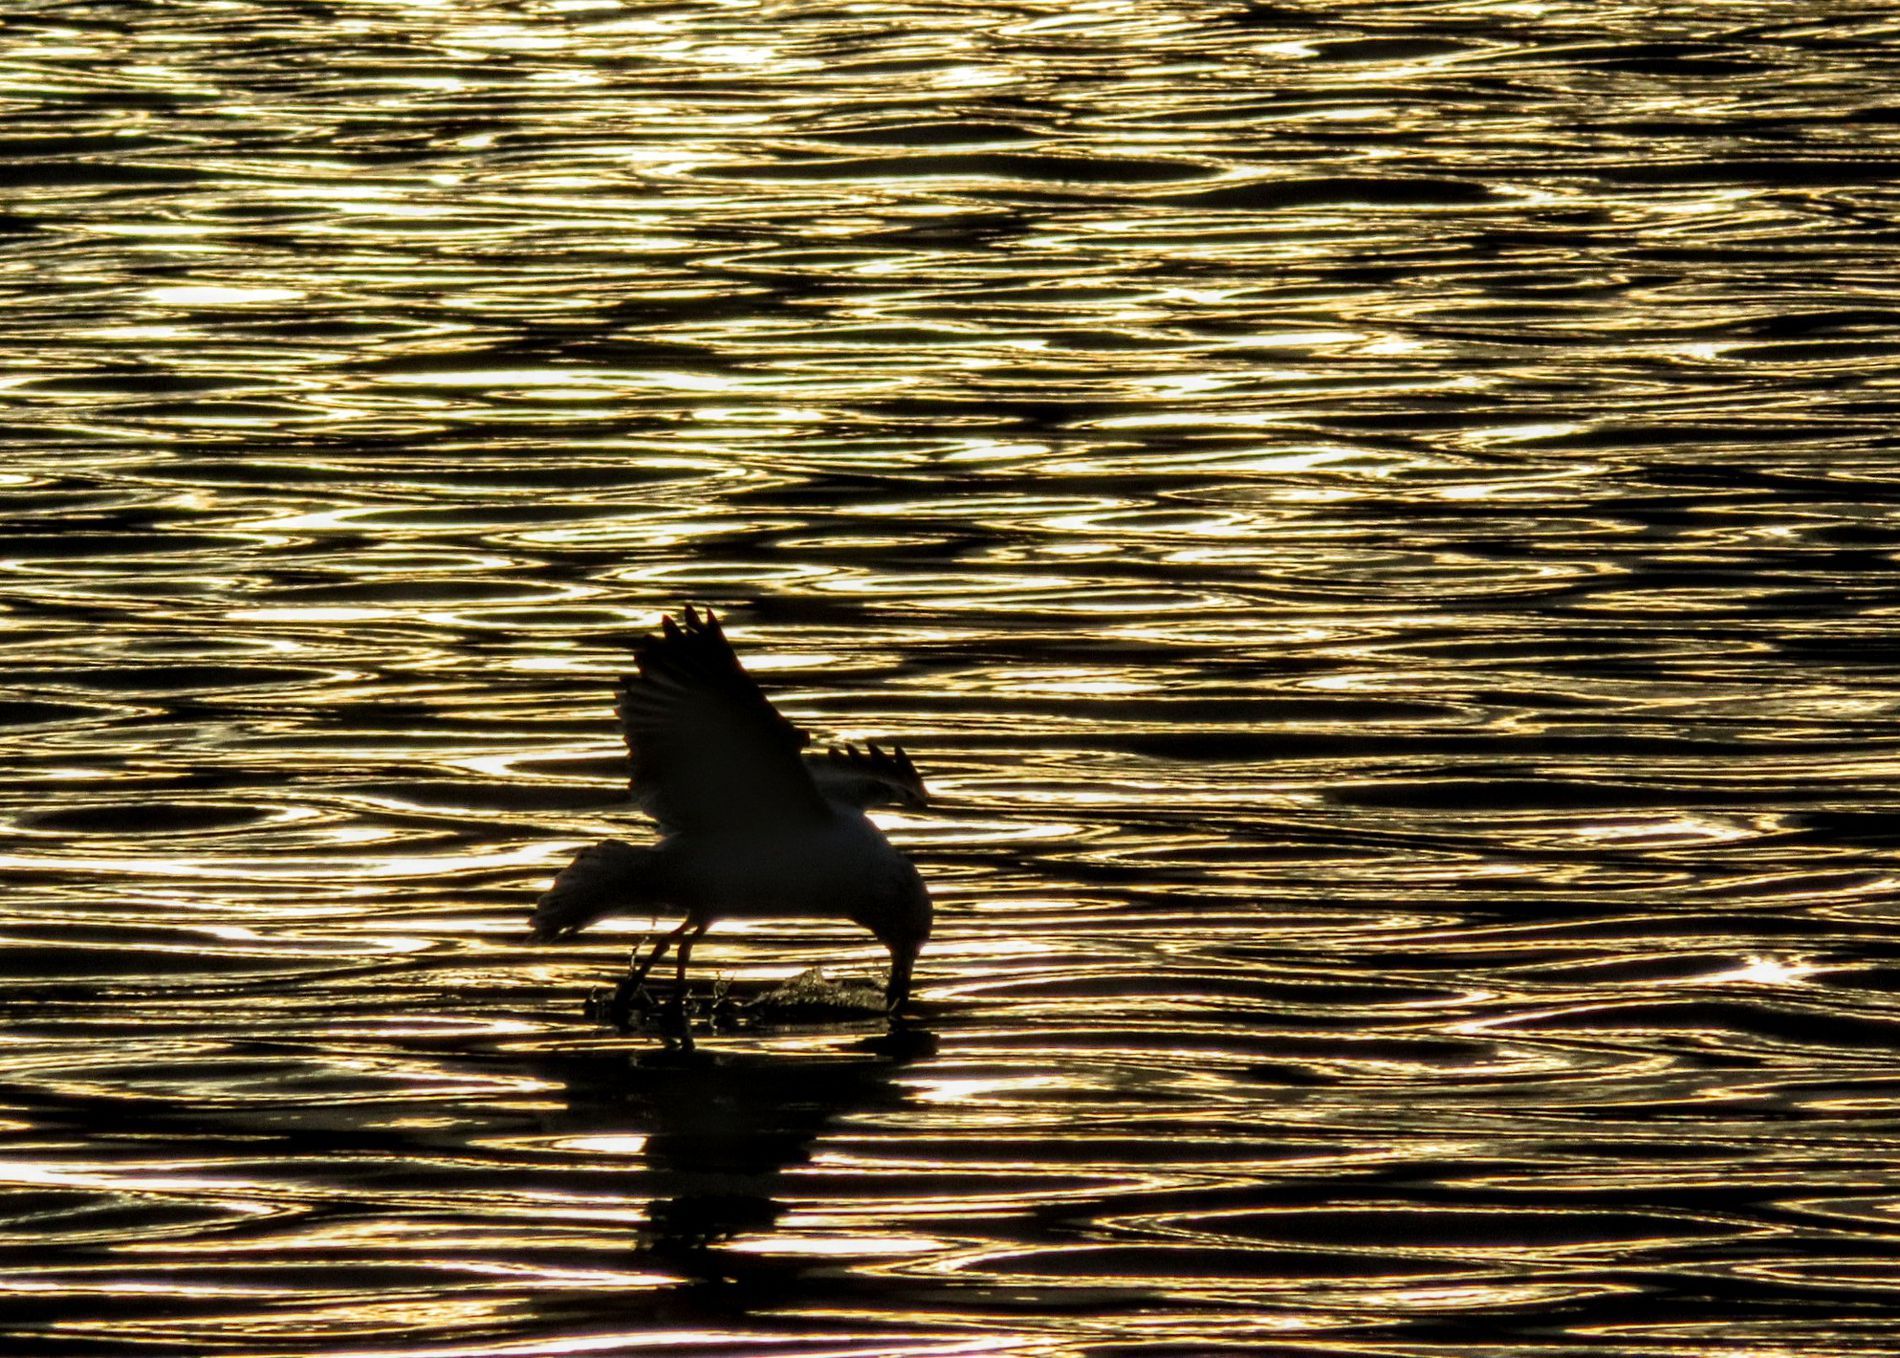
Golden Reflections
A bird, maybe a seagull, is suspended in mid-air in a frozen action of skimming the surface of the water as its wings are extended slightly. The bird is a dark outline against the shining, golden ripples of the water, which mirror the sun in a mesmerizing design.
A low-angle telephoto, shot from a distance in an attempt to place the bird in the middle of the golden water background. The silhouette effect means that the image was shot with the sun at its back, creating harsh contrast and emphasizing the texture of the water.
Labels: Nature, Outdoors, Ripple, Water, Silhouette, Animal, Bird, Waterfowl, Seagull
Camera: Canon Canon PowerShot SX720 HS
Lens: 4.3 - 172.0 mm, 4-172mm
Aperture: F6.9
Exposure: 1/1250 sec
ISO: 200
Focal length: 172.0 mm